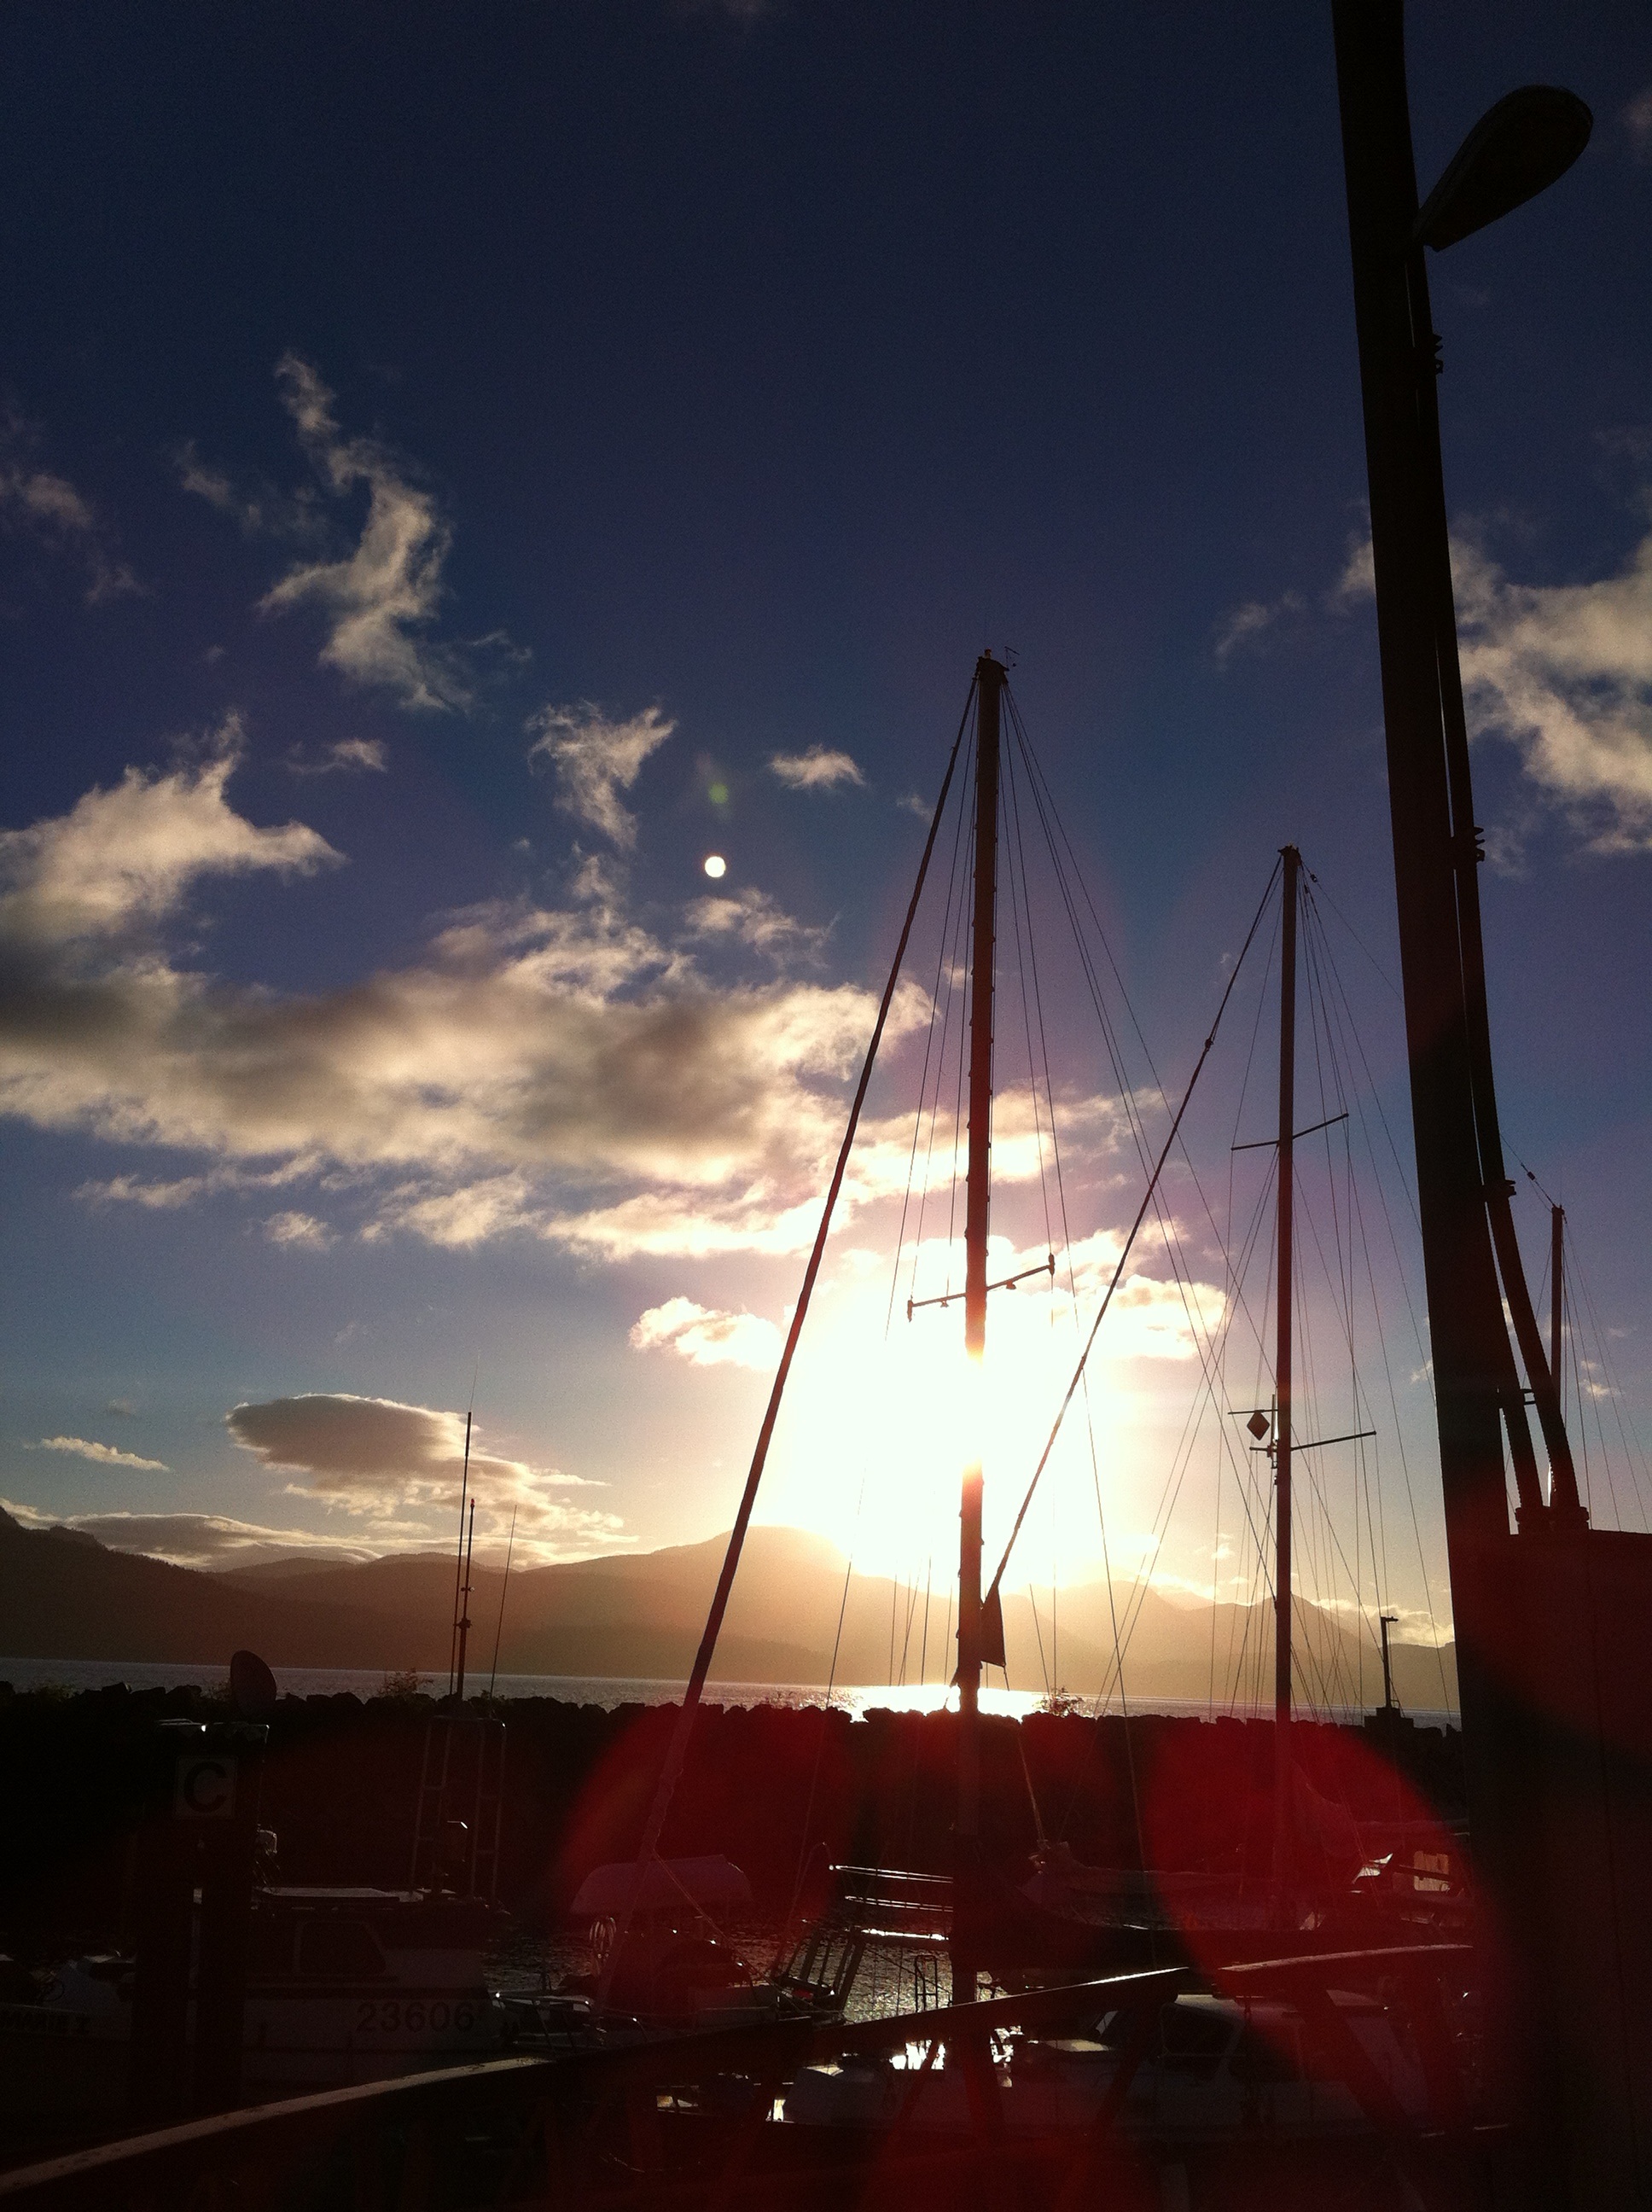
landscape, sea, water, nature, ocean, cloud, sky, sun, sunrise, sunset, boat, night, sunlight, morning, dawn, dusk, evening, reflection, vehicle, scenic, mast, tourism, sailboat, outdoors, west, clouds, canada, shape, pacific ocean, british columbia, vancouver island, sayward, kelsey bay